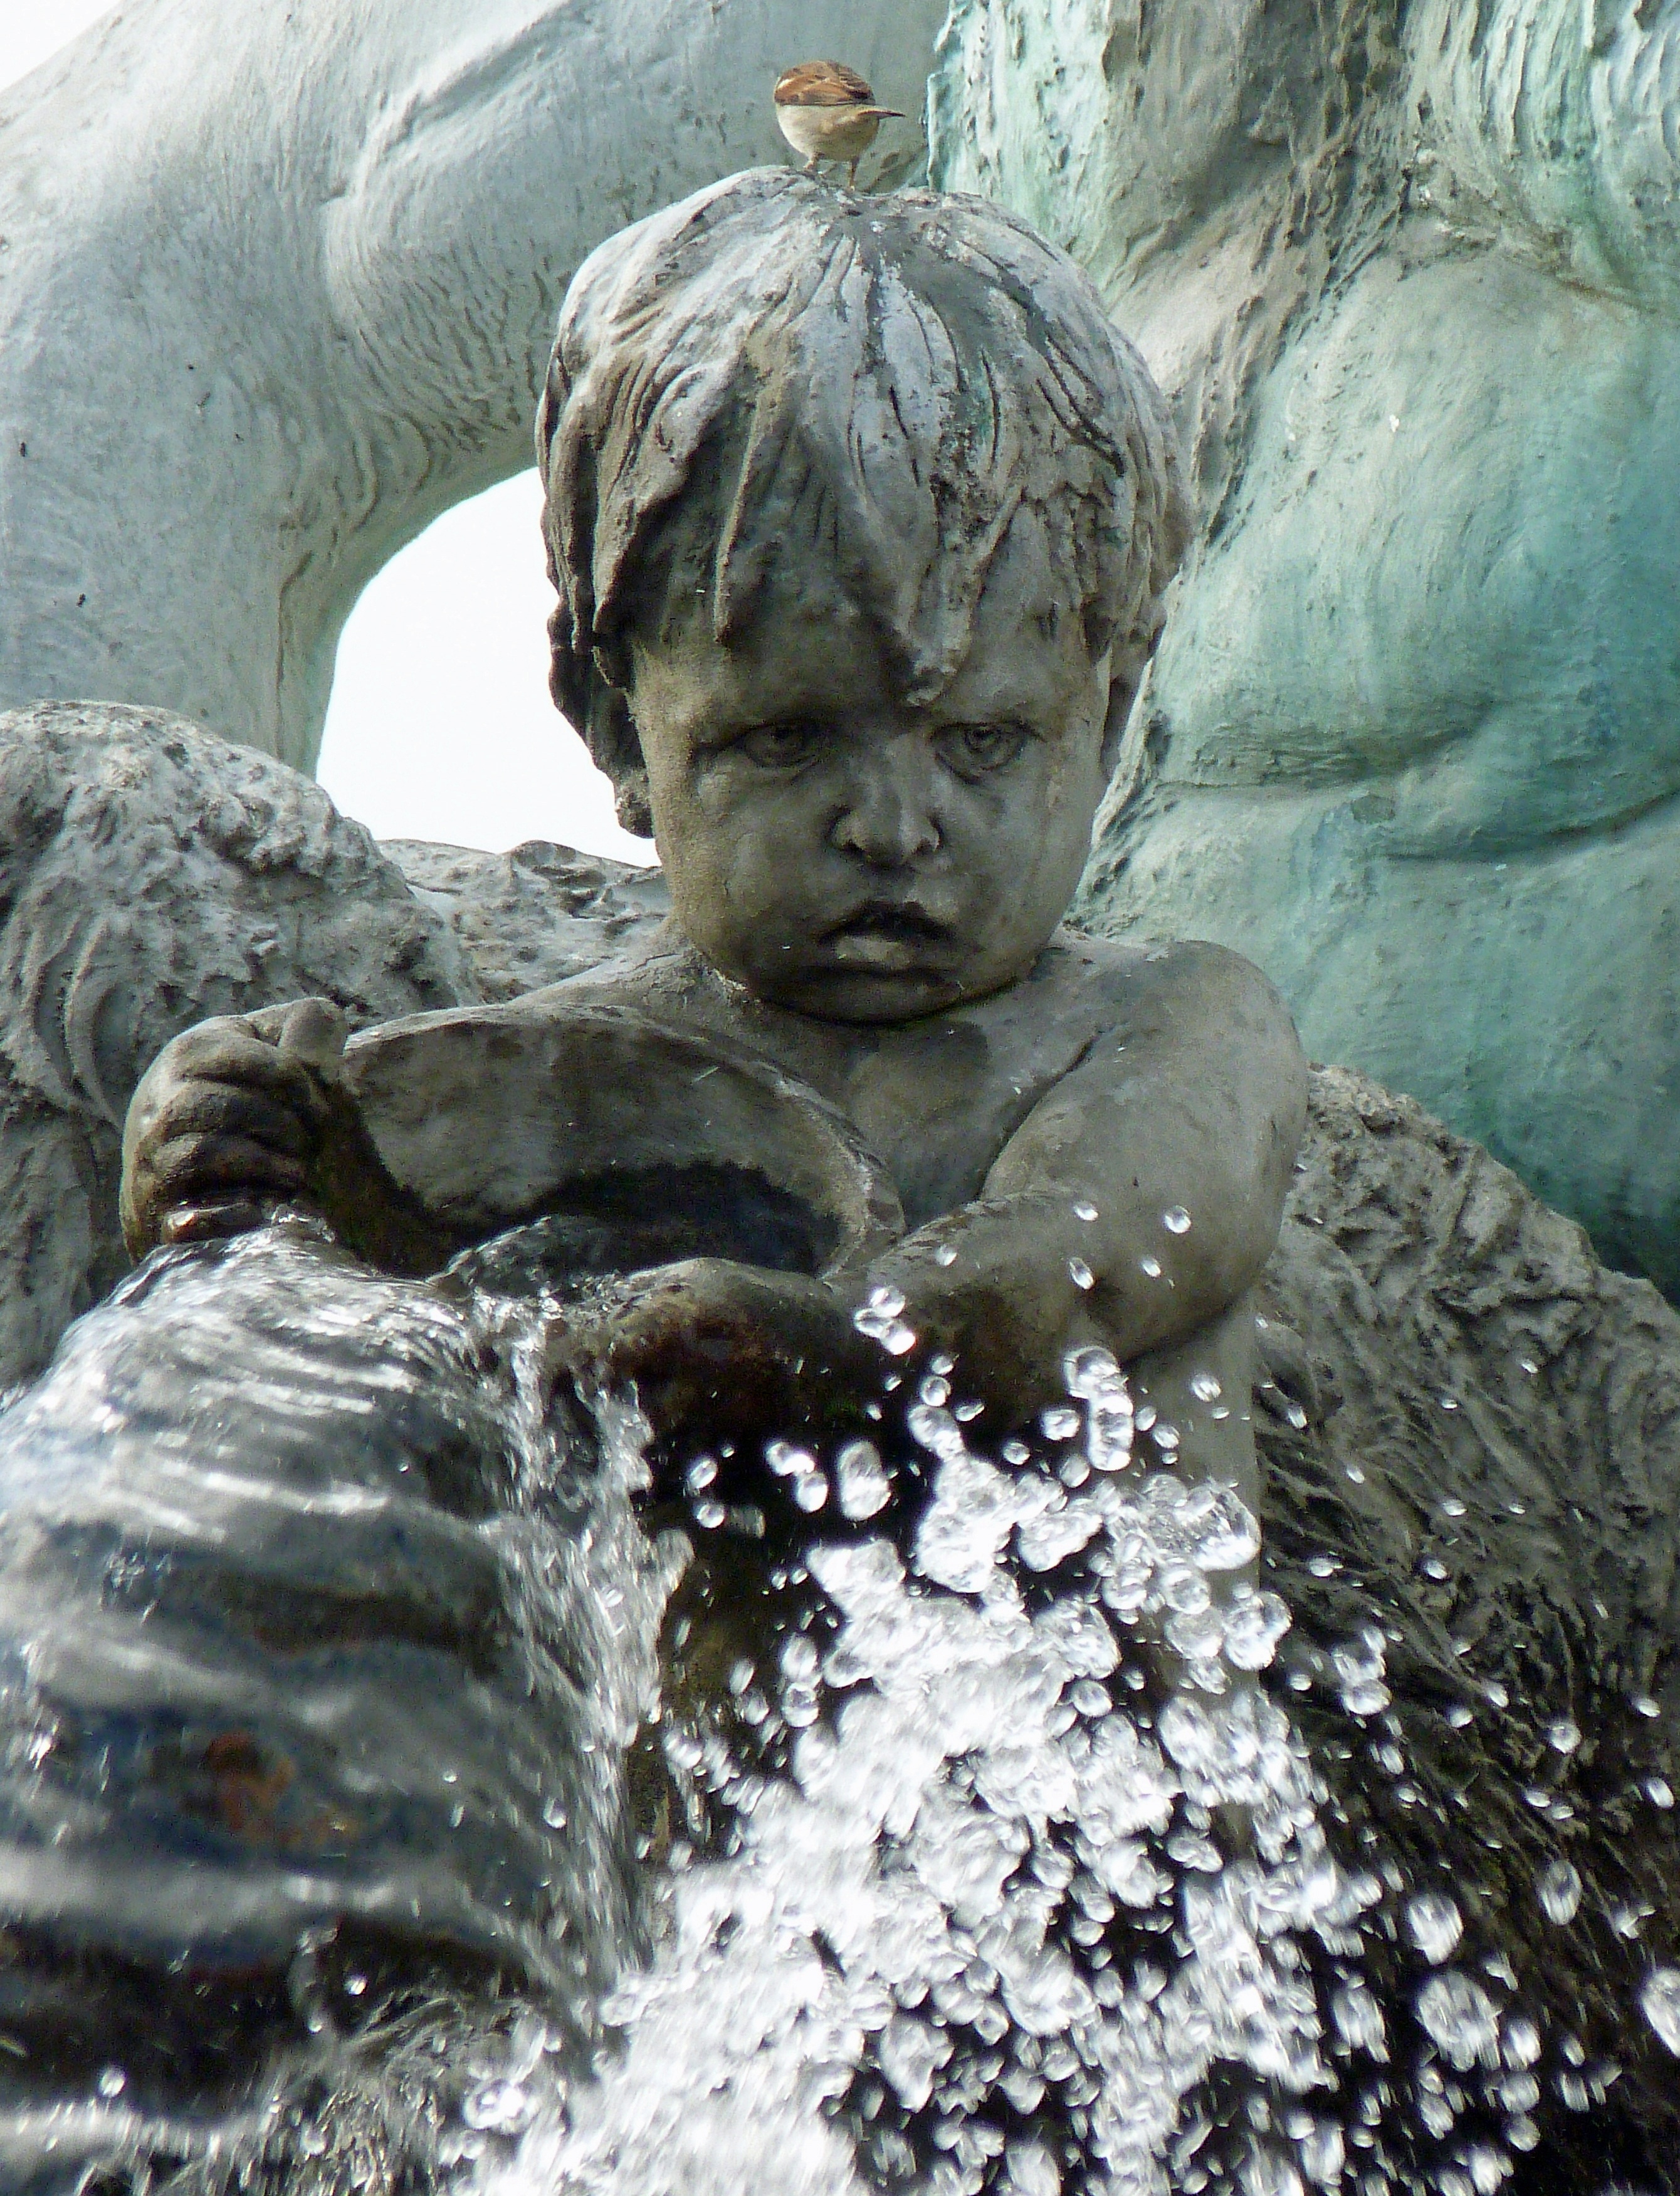
water, rock, bird, monument, statue, child, sculpture, art, temple, fountain, berlin, carving, water feature, mythology, stone carving